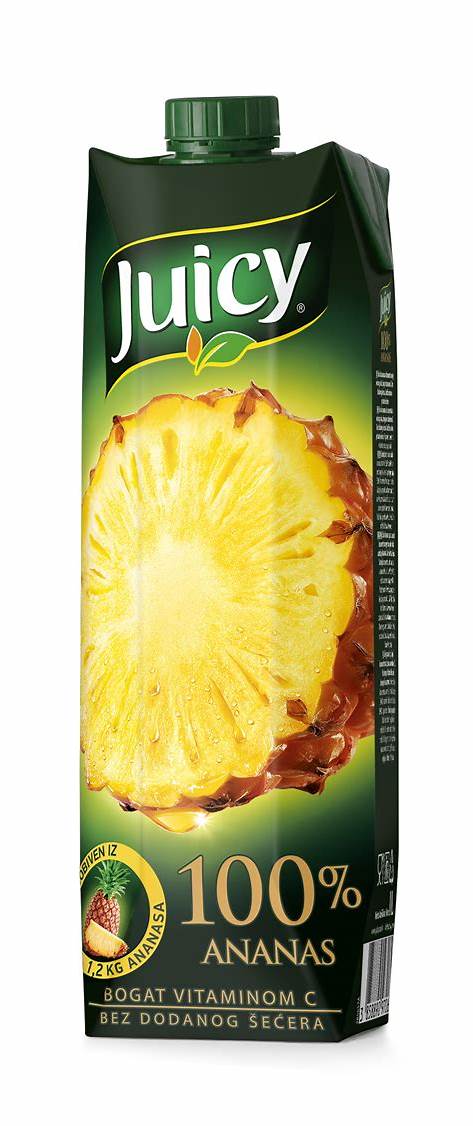
Waste category: cardboard